Ali Velshi

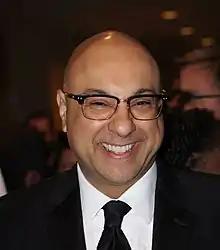
Velshi at the White House Correspondents Dinner in 2019

Ali Velshi (born October 29, 1968, or 1969) is a Canadian television journalist, a senior economic and business correspondent for NBC News, and an anchor for MSNBC. He is also a substitute anchor for "The Last Word with Lawrence O'Donnell" on MSNBC on Friday night. Velshi is based in New York City. Known for his work on CNN, he was CNN's Chief Business Correspondent, anchor of CNN's "Your Money" and a co-host of CNN International's weekday business show "World Business Today". In 2013, he joined Al Jazeera America, a channel that launched in August of that year. He hosted "Ali Velshi on Target" until Al Jazeera America ceased operations on April 12, 2016. He has worked for MSNBC since October 2016.